Zola (rapper)

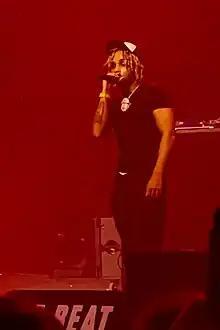
Zola perform on Beat Festival in 2022

Aurélien N'Zuzi Zola (born November 16, 1999, in Évry, Essonne), better known by the mononym Zola, is a French rapper of Congolese descent. "Cicatrices", his debut album was released in 2019. His song "California Girls" was featured in the soundtrack of the film "Taxi 5". He released his second album "Survie" in 2020 for which he sold 24,000 records in 7 days.